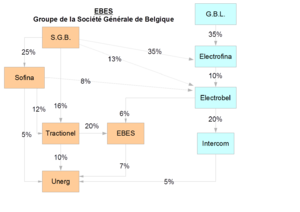
Organigramme simplifié EBES
Electrabel est une société anonyme de droit belge fondée statutairement en 1905. Son nom actuel date de 1990, à l’issue de la fusion des sociétés Intercom, Ebes et Unerg.